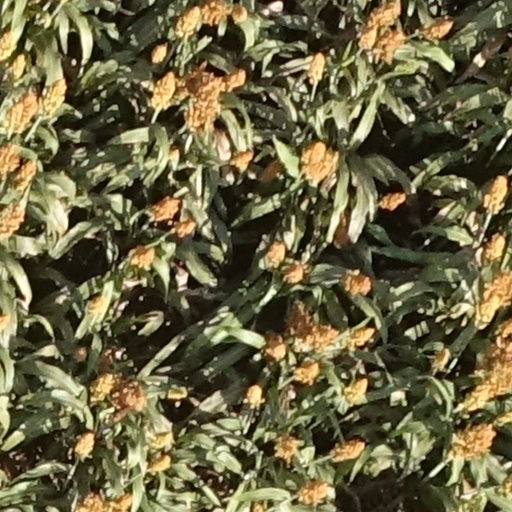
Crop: sorghum